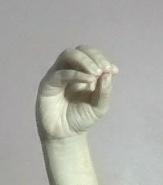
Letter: ha